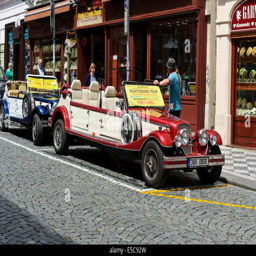
customized cars for hire for tourists to explore